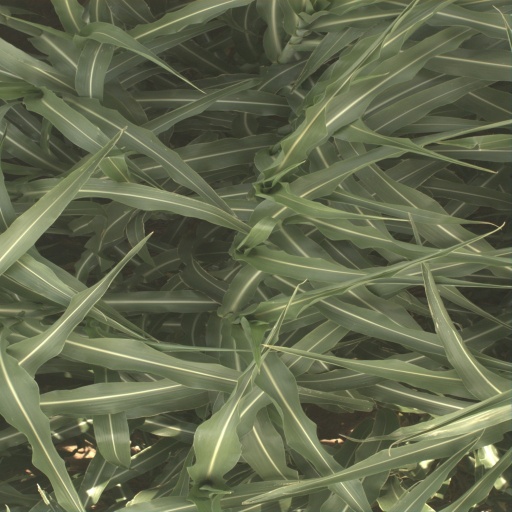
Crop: sorghum